History of Porto Alegre

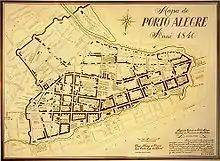
Map of Porto Alegre in 1840; on the left, the line of fortifications.

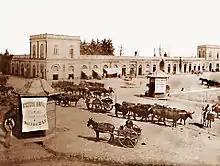
Luigi Terragno: Public Market around 1875, after the first expansion.

The economic situation of the Captaincy, however, was not good. According to Riopardense de Macedo,In the last years before Independence, a tax on charque had already reduced exports from 120,790 "arrobas" in 1818 to only 27,457 in 1822. Around the same time, wheat production was also declining, not only because of the plague of rust, but also because of the farmers' biggest plague, which was the official debts, the non-payment of the part that the government collected. Schools, roads, bridges, rights, justice, were not provided. The governmental authority was felt at the "estancias" and river crossings with the collection of tithes and tolls...On September 20, 1835, as a result of economic and political dissatisfaction, and culminating a series of disagreements with the central government, a republican and separatist revolt, the Farroupilha Revolution, broke out in the city. The first combat took place in the old Azenha Bridge, and the following day the city was occupied by the revolutionary forces, led by colonels José Gomes de Vasconcelos Jardim and Onofre Pires. On the 25th, General Bento Gonçalves solemnly entered the city, and the City Council and the Provincial Legislative Assembly gave possession to the new President, Dr. Marciano Pereira Ribeiro, after the previous president of the province, Antônio Rodrigues Fernandes Braga, fled. Porto Alegre was under revolutionary rule until June 15, 1836, when the legalist Major Manoel Marques de Souza, later Count of Porto Alegre, managed to retake the city.